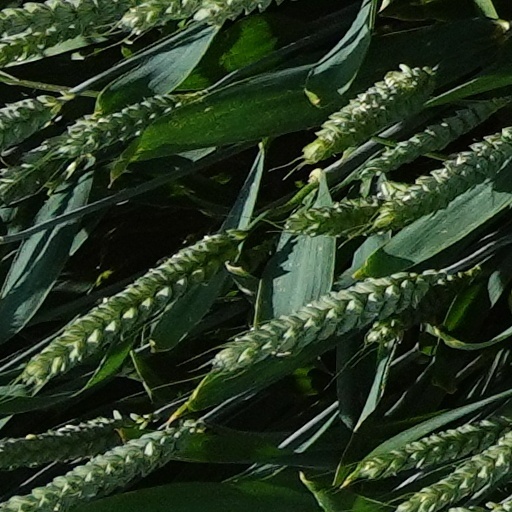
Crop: wheat